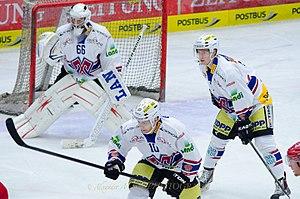
Benoît Jecker, né le 12 juin 1994 à Fribourg, est un joueur professionnel suisse de hockey sur glace.